Leslie E. Wildesen

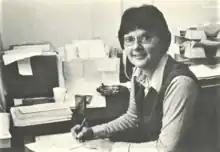
Wildesen in 1981

Leslie E. Wildesen (1944 – 2014) was an American archaeologist best known for her work in policy-making. As the first woman archaeologist in the United States Forest Service and the first regional archaeologist in the Pacific Northwest, she wrote the first guidebook used by a government agency for the management of cultural resources. Throughout her career, she made great strides in public involvement in archaeology, collaboration with Native American tribes, protection of Native American burials, and environmental policy implementation. She developed numerous training programs regarding the National Environmental Policy Act (NEPA) and environmental law.